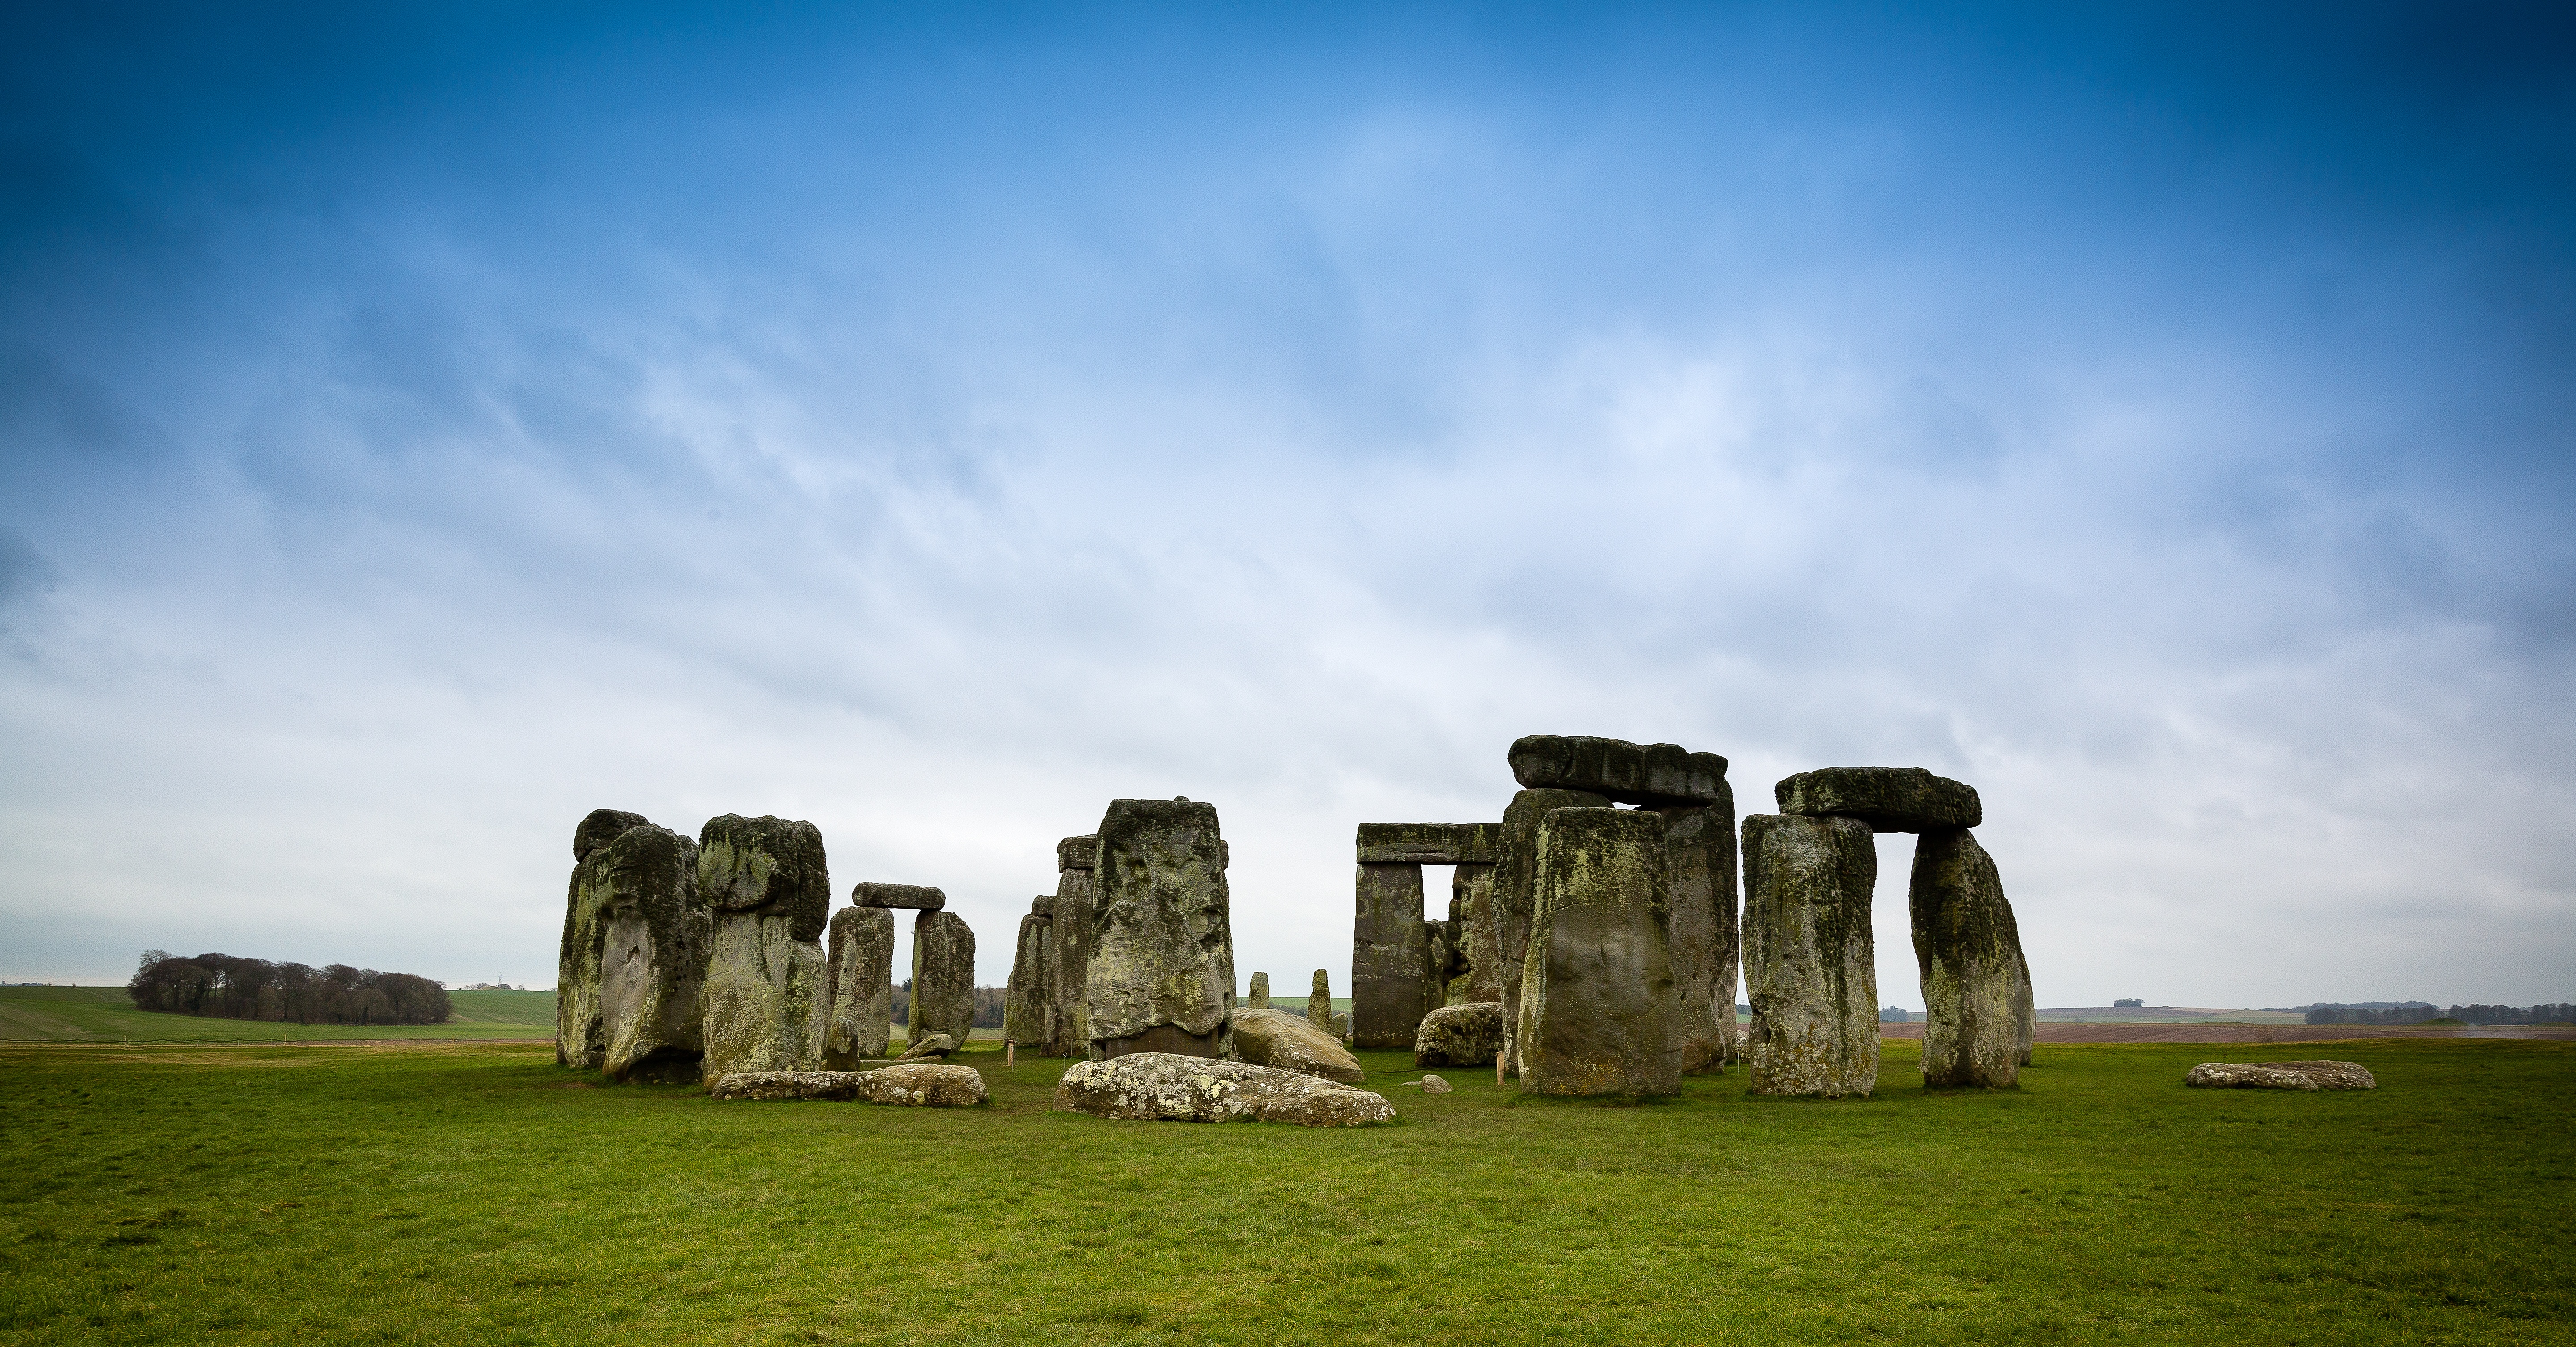
landscape, grass, rock, horizon, cloud, sky, hill, monument, tourist, ancient, landmark, attraction, tourism, england, ruins, heritage, unesco, prehistoric, monolith, rural area, neolithic, stone henge, ancient history